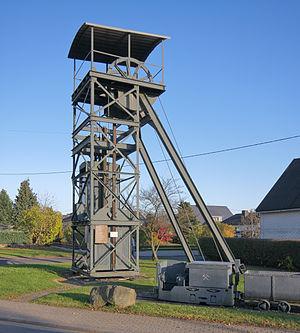
Voici une liste de mines situées en Allemagne excluant celles de Rhénanie-du-Nord-Westphalie, listées sur l'article dédié liste de mines en Rhénanie-du-Nord-Westphalie.